Good Game (TV program)

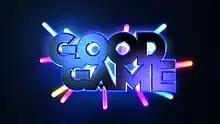
"Good Game" logo (2014–2016)

Good Game is an Australian television gaming programme produced by the Australian Broadcasting Corporation (ABC), which was aired on ABC2 from 2006 to 2016. Created by Janet Carr, Jeremy Ray and Michael Makowski, included a mix of gaming news, reviews, and features. The original hosts were Jeremy "Junglist" Ray and Michael "Kapowski" Makowski; the latter was replaced by Steven "Bajo" O'Donnell in 2007, and the former by Stephanie "Hex" Bendixsen in 2009. Other onscreen presenters included field reporter Gus "Goose" Ronald and Dave Callan.